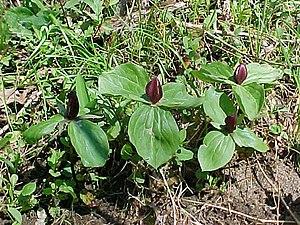
Trillium est un genre de plantes, les trilles, monocotylédones de la famille des Liliaceae selon la classification classique, ou des Melanthiaceae selon la classification phylogénétique.
Trillium sessile est une plante herbacée, vivace et rhizomateuse de la famille des Liliaceae ou des Melanthiaceae.